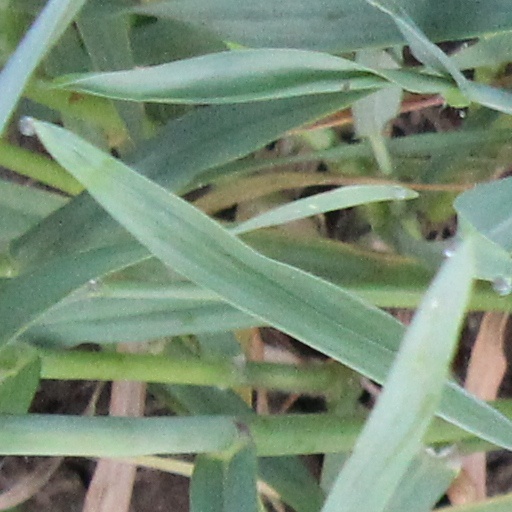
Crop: wheat